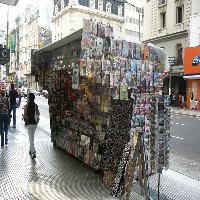
Weather: cloudy or overcast